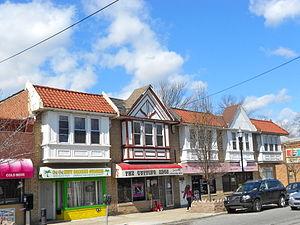
Yeadon est un borough en Pennsylvanie, dans le comté de Delaware, aux États-Unis.